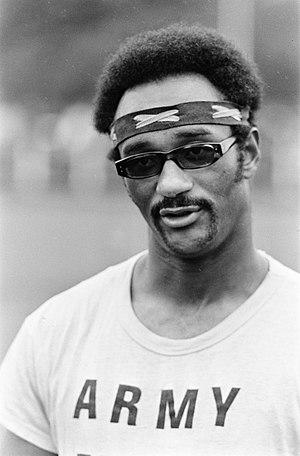
Night of Speed désigne l'épreuve du 100 mètres masculin des championnats des États-Unis d'athlétisme de 1968, le 20 juin 1968 à Sacramento en Californie, dans laquelle cinq records du monde ont été égalés ou améliorés dans la même soirée, en l'espace de 2 h 30.
Les records du monde du 100 mètres sont actuellement détenus par le Jamaïcain Usain Bolt avec le temps de 9 s 58, établi le 16 août 2009 en finale des championnats du monde, à Berlin en Allemagne, et par l'Américaine Florence Griffith-Joyner, créditée de 10 s 49 le 16 juillet 1988 lors des quarts de finale des sélections olympiques américaines d'Indianapolis, aux États-Unis.
Charles Edward Greene, né le 21 mars 1945, est un ancien athlète américain, vainqueur de la médaille d'or en relais 4 × 100 m aux Jeux olympiques d'été de 1968.